New World Symphony (orchestra)

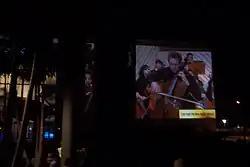
Members of the New World Symphony playing the Dvorak Cello Concerto, with soloist Johannes Moser as seen during a 2011 live outside "wallcast" at the New World Center

The New World Symphony is an American orchestral academy based in Miami Beach, Florida. Established in 1987, the organization is a training ensemble for young musicians in preparation for professional careers in classical music. Since 2011, the New World Symphony has its headquarters in the New World Center.